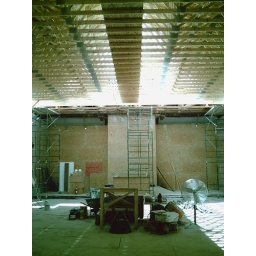
Keep in mind that the entire interior of the building is covered with plastic and then plywood.